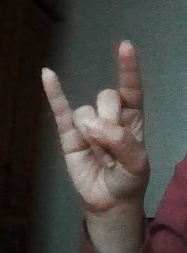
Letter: la